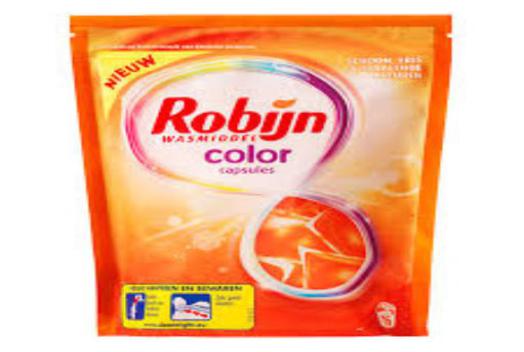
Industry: Necessities